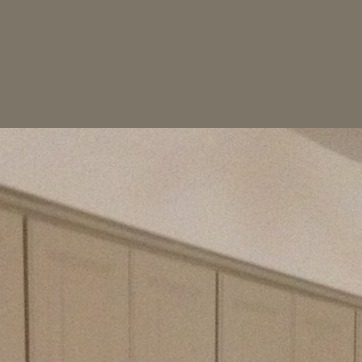
Material: painted